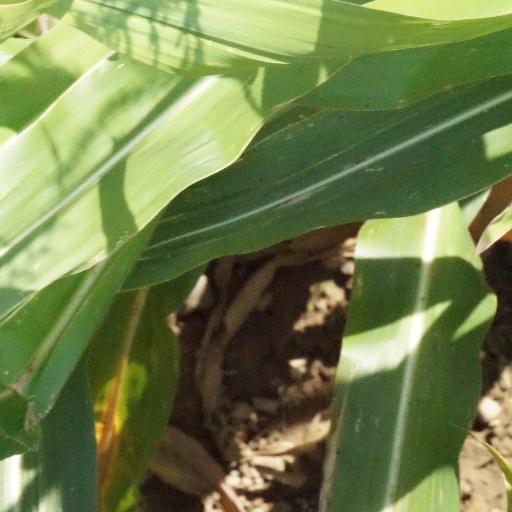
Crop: maize; corn